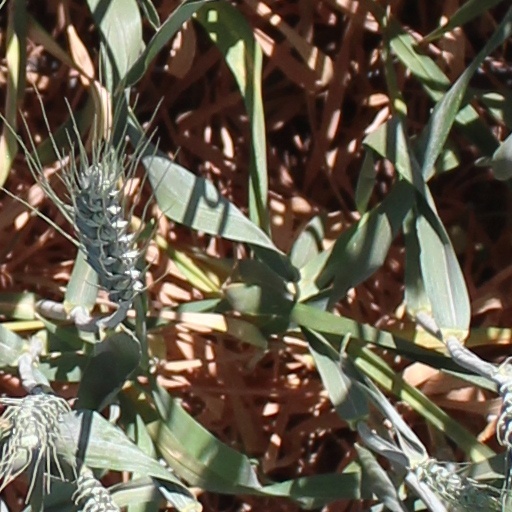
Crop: wheat